Ardea, Lazio

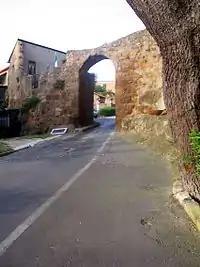
City gate

Ardea is one of the most ancient towns in western Europe, founded during the 8th century BC.